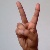
The image shows a hand gesture representing the letter 'V' in Indian Sign Language.